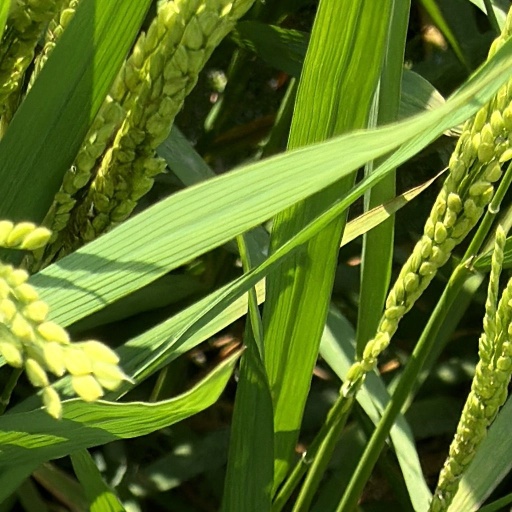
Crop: rice